JTC Corporation

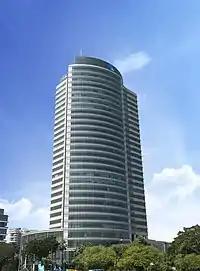
The JTC Summit

JTC Corporation (JTC), formerly the Jurong Town Corporation, is a statutory board under Singapore's Ministry of Trade and Industry that champions sustainable industrial development. It master-plans clean, green and smart estates to create attractive destinations for Singapore's talent and communities. The agency also drives innovations in the building and infrastructure sector.